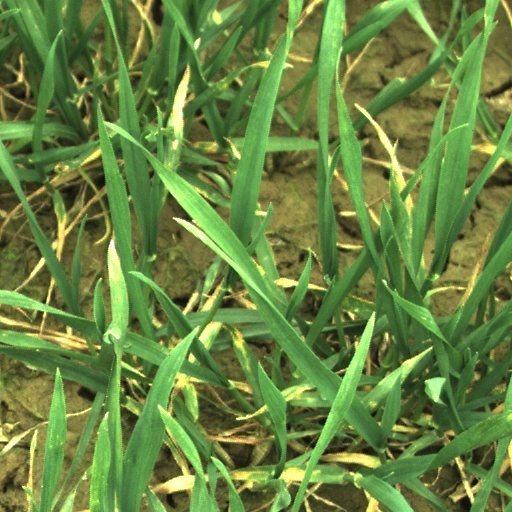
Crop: wheat